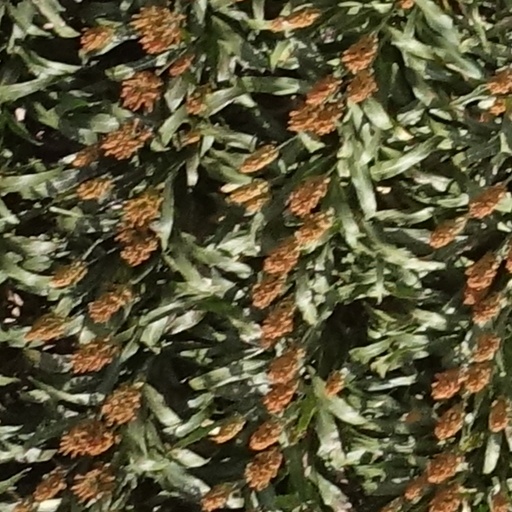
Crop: sorghum